Bradley Junction, Florida

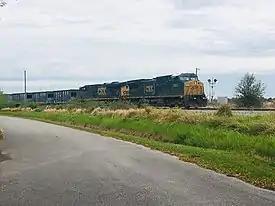
A CSX train on the Brewster Subdivision at the namesake for Bradley Junction.

Bradley Junction is named for the railroad junction located in the community, which was historically the junction between the Seaboard Air Line Railroad (the east-west track) and the Charlotte Harbor and Northern Railway (the north-south track). The junction itself is named after phosphate mining company executive Peter B. Bradley, who chartered the Charlotte Harbor and Northern Railway in 1905. The railroad junction still exists today and both lines are now owned by CSX Transportation. In the mid 1990s, the Florida Gulf Coast Railroad Museum (now the Florida Railroad Museum) moved the railroad station from Bradley Junction to Parrish. The depot was then consumed by a fire soon after the move.